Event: Nepal Earthquake
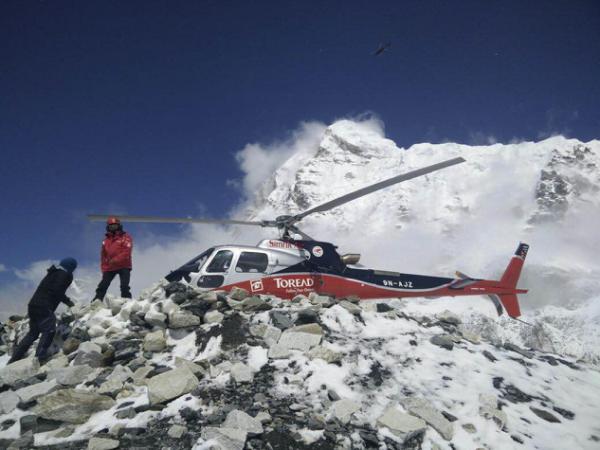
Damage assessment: no_damage